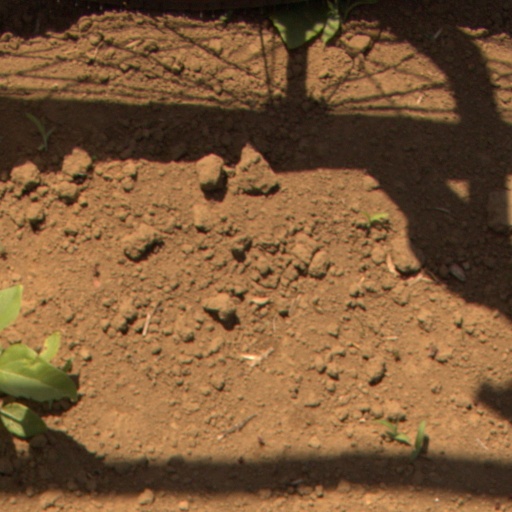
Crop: Jerusalem artichoke